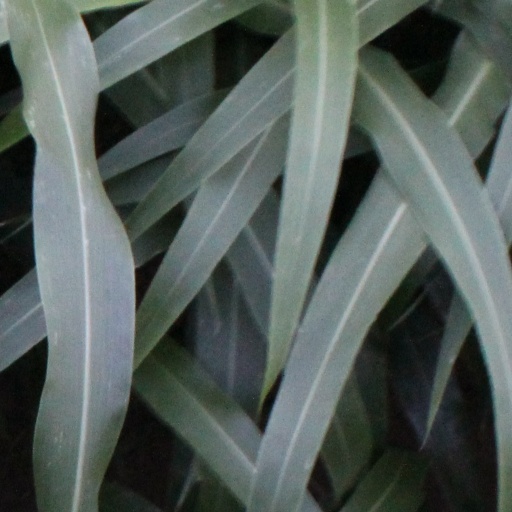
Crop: sorghum